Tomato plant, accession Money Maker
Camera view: vertical (180 deg); turntable rotation: 150 degrees
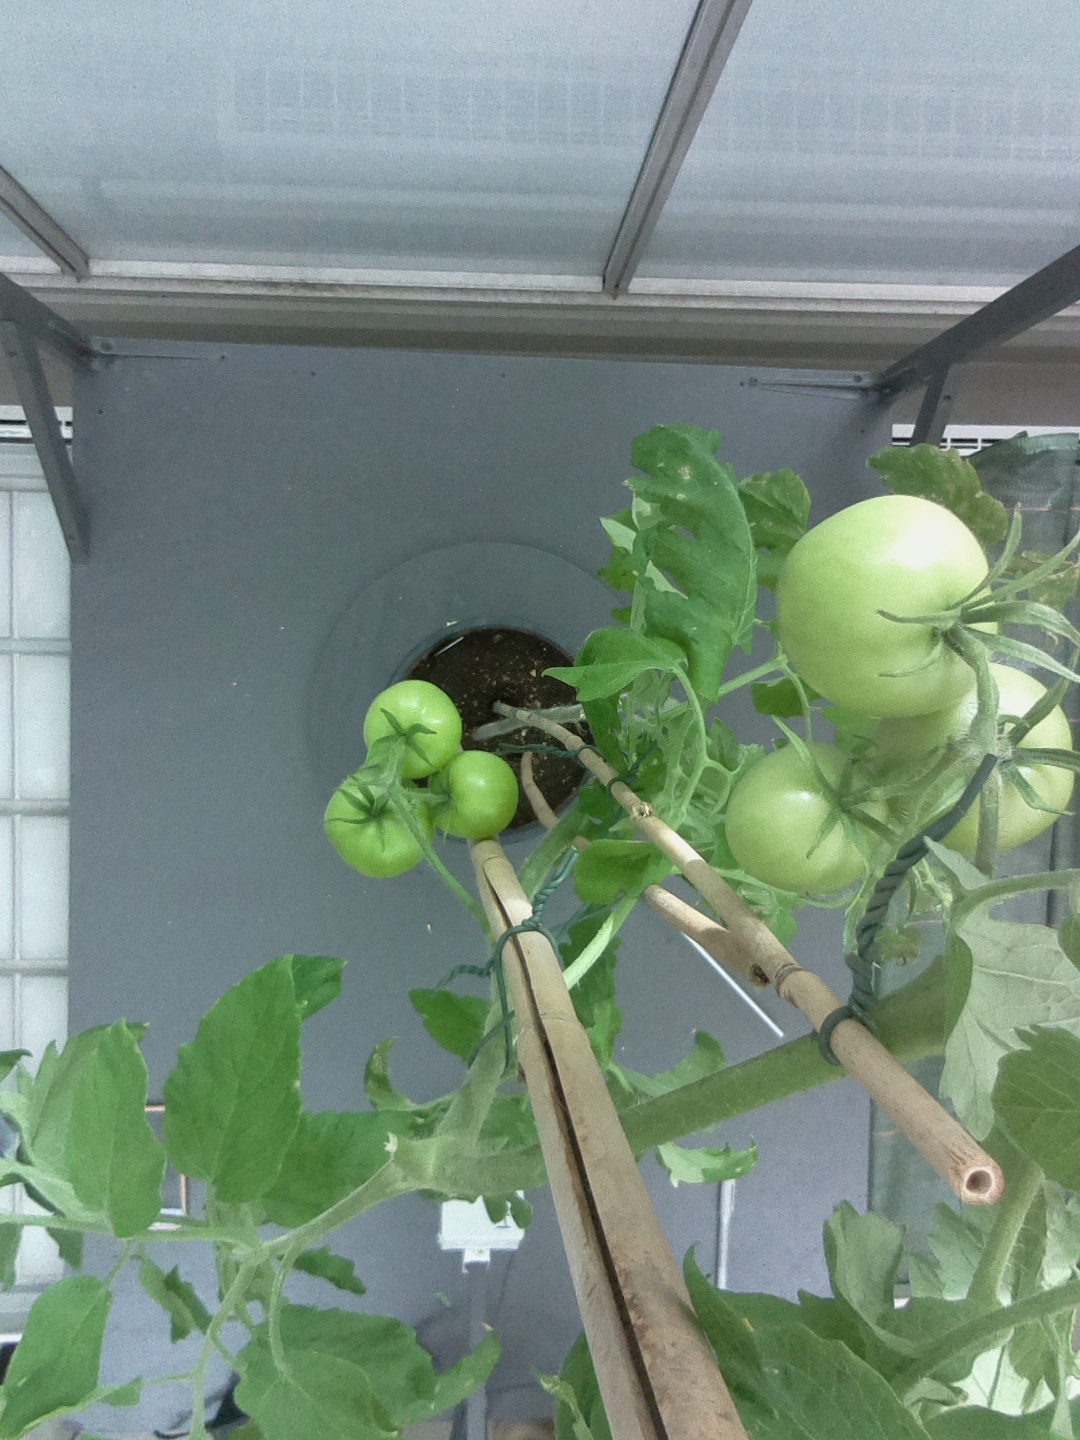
BBCH growth stage 78: 80% -90% of final fruit size